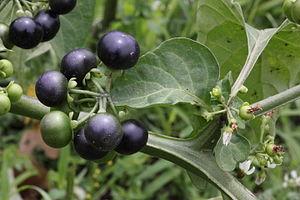
Muséum de Toulouse